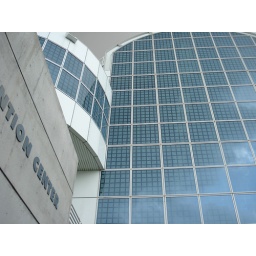
standing in line for what seemed like hours i really like the color blue